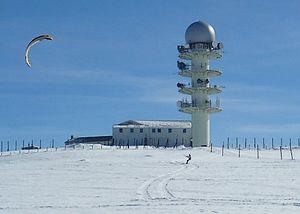
Snowkite à Chalmazel (Loire, France) au sommet de Pierre-sur-Haute
La station hertzienne militaire de Pierre-sur-Haute est un site militaire de trente hectares dédié aux communications interarmées françaises. Elle est située sur les communes de Sauvain et de Job, en région Auvergne-Rhône-Alpes, au niveau de Pierre-sur-Haute, point culminant des monts du Forez et du département de la Loire, à 1 634 m d'altitude. En marge de sa vocation militaire, le site comporte une tour hébergeant un relais hertzien civil appartenant à TDF surmontée d'un radar de la direction générale de l'Aviation civile. Dans la nomenclature des stations hertziennes, elle porte le nᵒ 11.804.
Le snowkite ou la planche tractée, ou encore paraski est le pendant du kitesurf en sport d'hiver, la planche étant remplacée dans cette discipline par une snowboard ou des skis. Les pratiquants de ce sport peuvent atteindre des vitesses dépassant les 70 km/h et parcourir des distances supérieures à 100km par jour.
Le col du Béal est un col des monts du Forez qui culmine à 1 387 mètres d'altitude. C'est un lieu propice à la pratique de la randonnée, du cyclisme, du snowkite et du ski de fond. Le site dispose d'une auberge, d'un gîte et d'une boutique proposant des produits locaux.
Pierre-sur-Haute est le point culminant des monts du Forez, dans le Massif central, à la limite des départements de la Loire et du Puy-de-Dôme. C'est également le point culminant du département de la Loire.
Chalmazel ou Chalmazel - Pierre-sur-Haute est une station de sports d'hiver du Massif central située sur le territoire de la commune de Chalmazel-Jeansagnière, dans le département de la Loire, en région Auvergne-Rhône-Alpes. Son domaine skiable alpin s'étend de 1 109 à 1 600 mètres d'altitude sur les pentes de Pierre-sur-Haute, point culminant des monts du Forez, entre la forêt et les landes sauvages d'altitude.